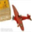
Label: airplane